Center for Retirement Research at Boston College

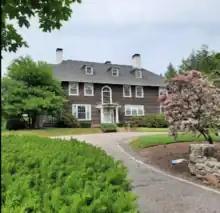
Haley House, Boston College is the center's location.

The Center for Retirement Research at Boston College (CRR) was founded in 1998 by Alicia Munnell through a grant from the U.S. Social Security Administration. The center is a non-profit research institute, affiliated with the Carroll School of Management at Boston College. All of the CRR's research and publications are available to the public on its website.